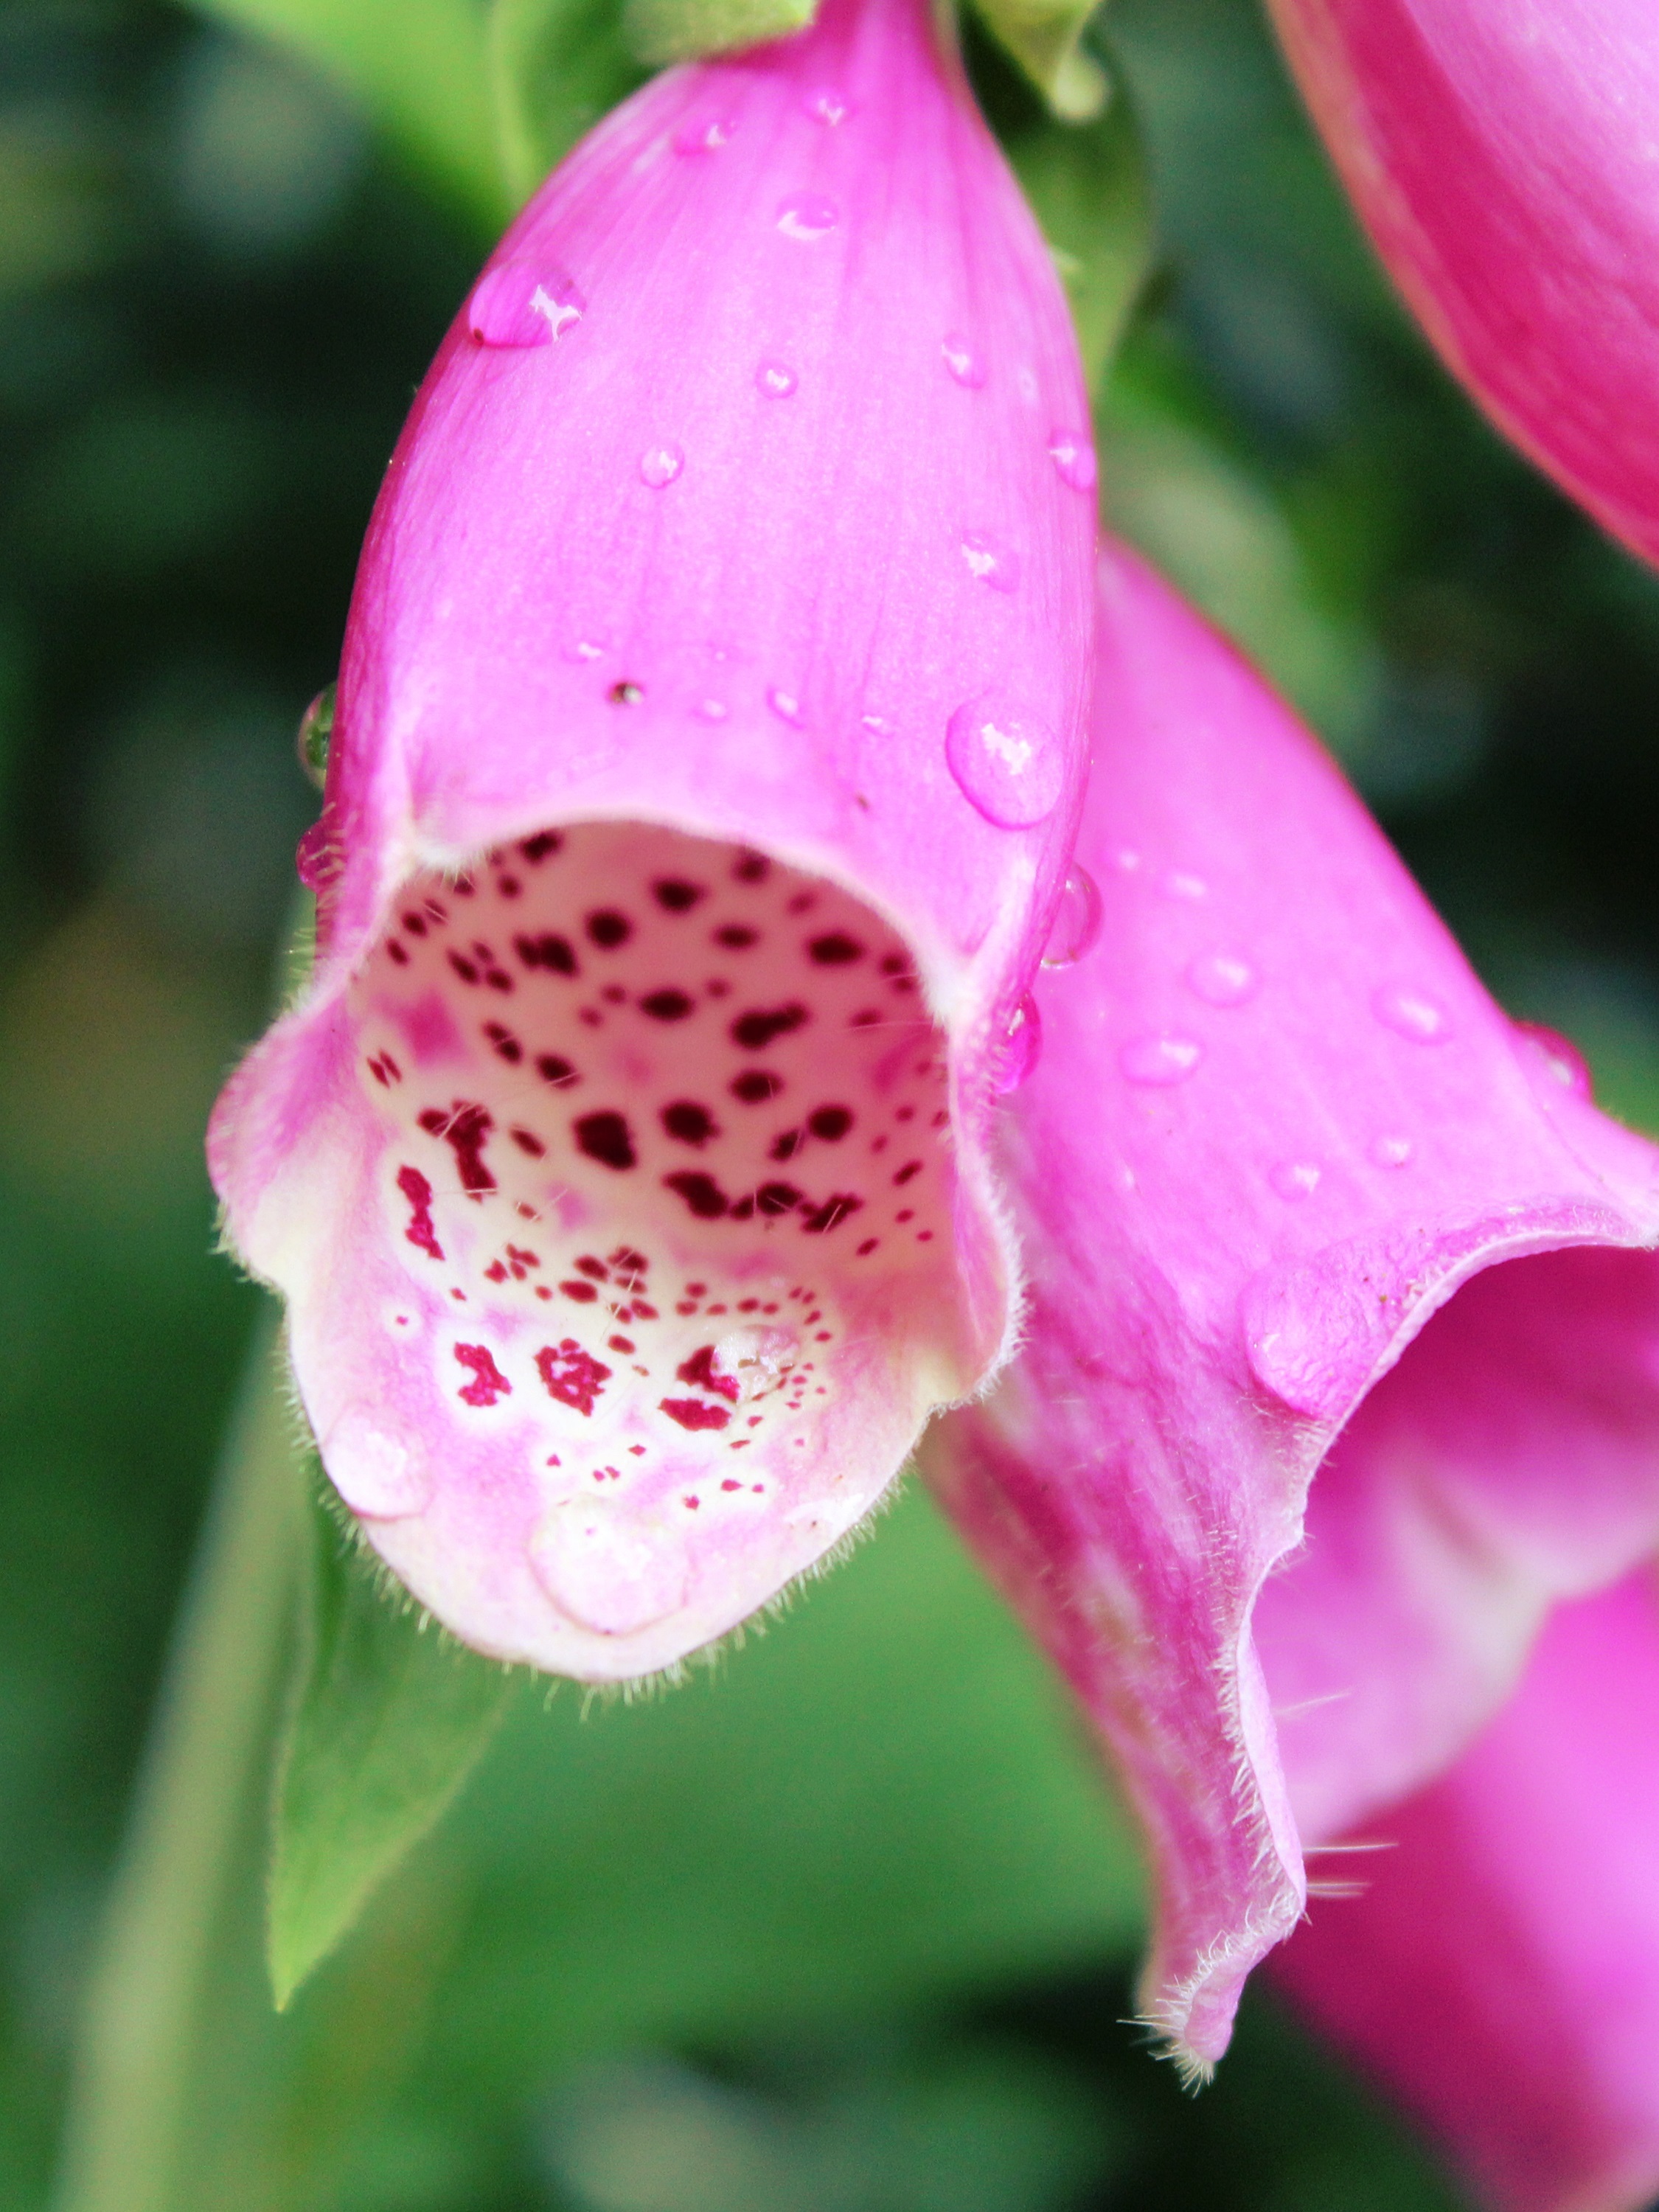
nature, blossom, plant, photography, rain, flower, petal, bloom, raindrop, wet, botany, garden, pink, flora, drip, wildflower, close up, toxic, digitalis, thimble, macro photography, flowering plant, poisonous plant, plant stem, land plant